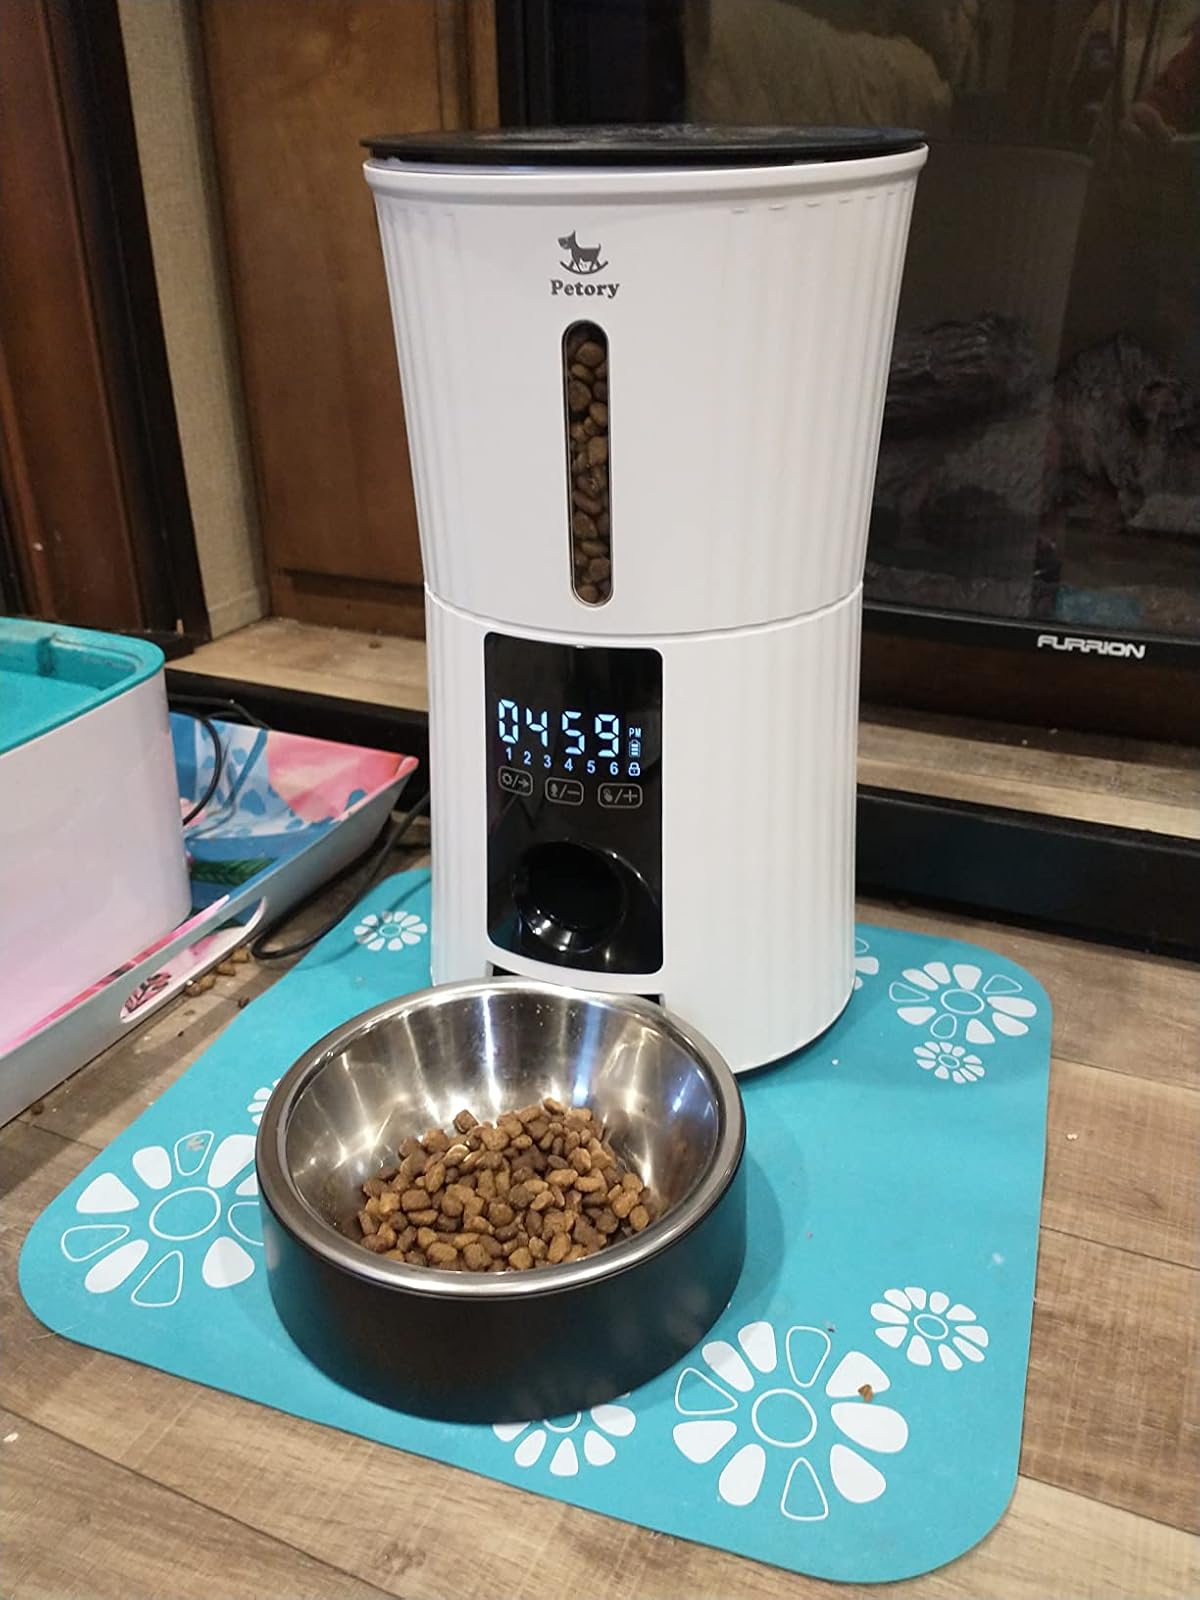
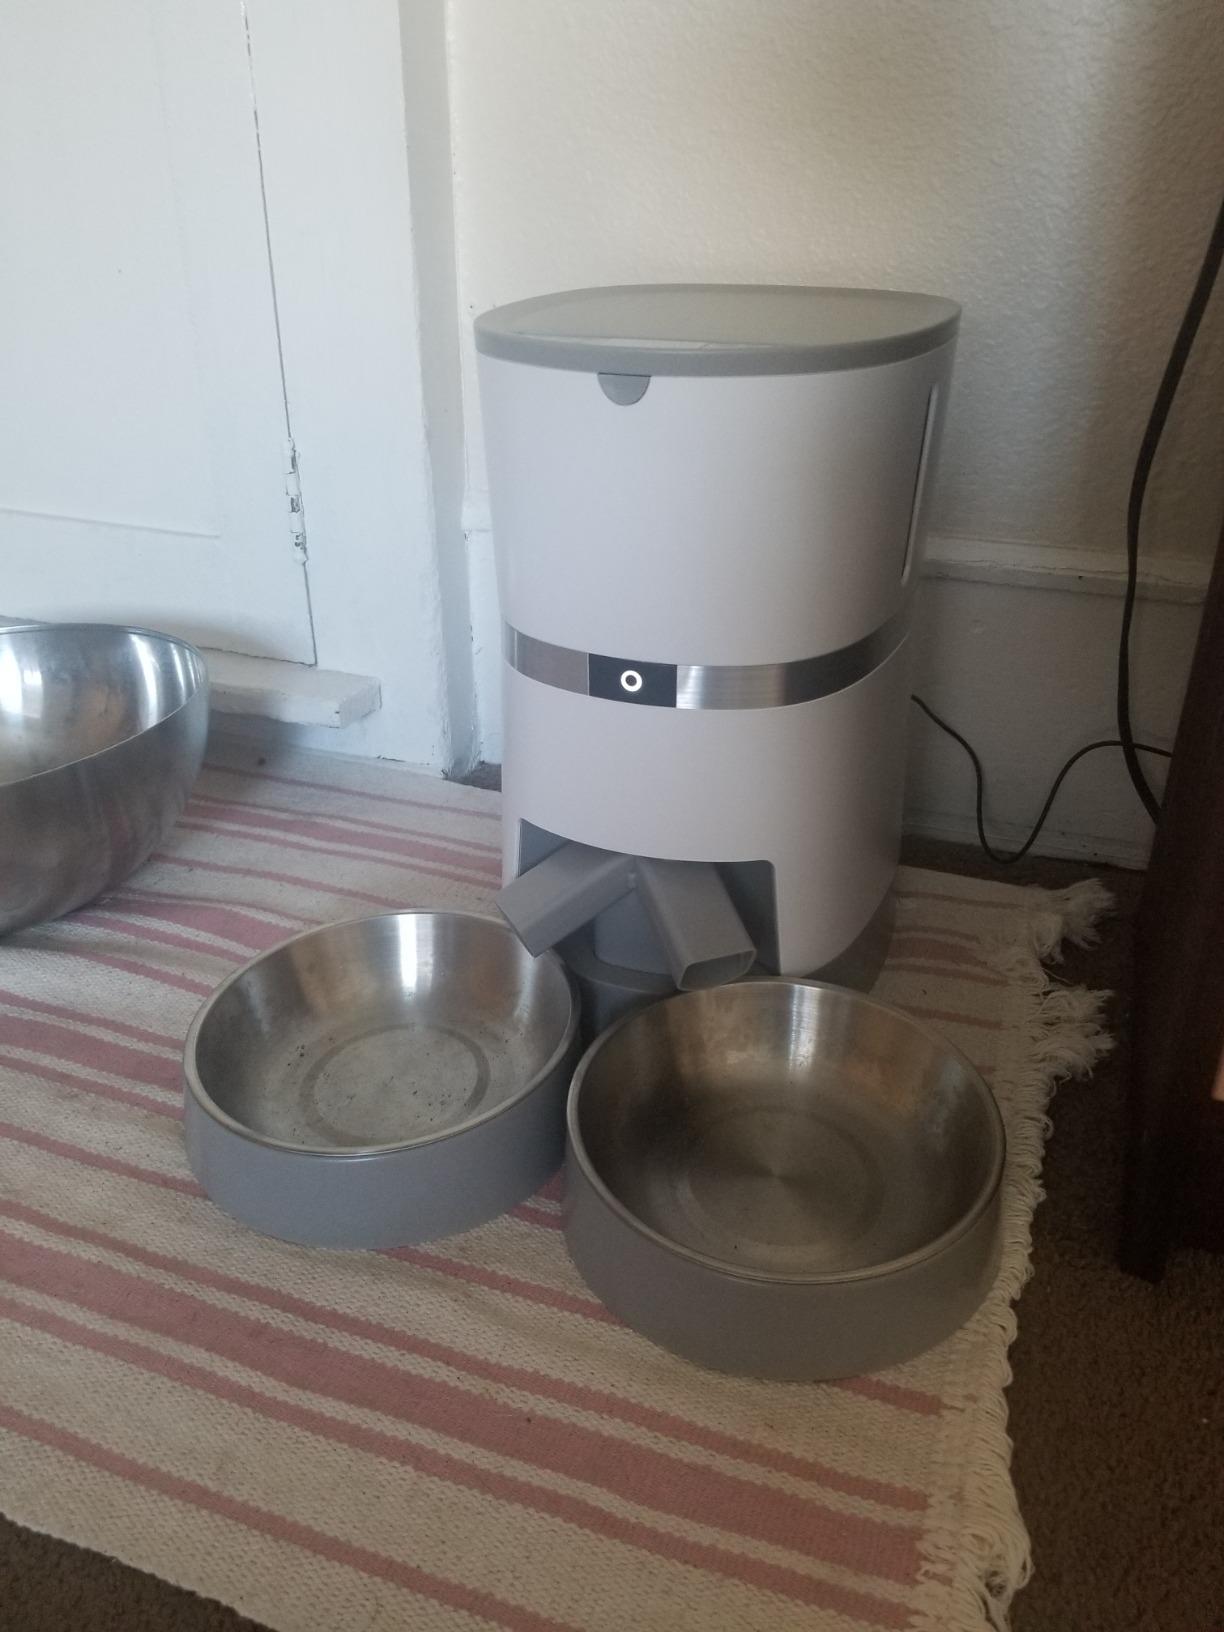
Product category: items_feeder
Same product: no